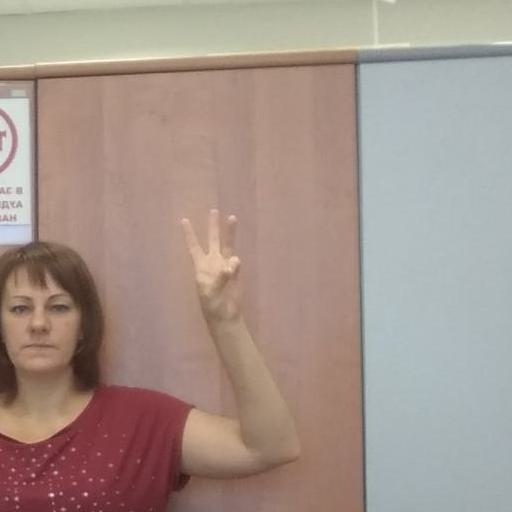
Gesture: three